Liverpool South Parkway railway station

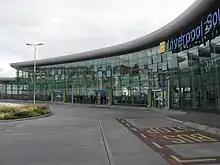
The entrance to Liverpool South Parkway

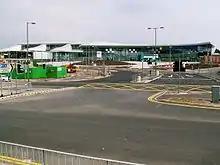
Exterior shot of Liverpool South Parkway during construction

The station was built at a crossing point between two railway lines that had until then been served by separate stations. The first was the Cheshire Lines Committee (CLC) line from Liverpool Central to Manchester via Warrington Central, which ran from west to east. The second was the line built by the St Helens Railway from Liverpool Lime Street to Warrington Bank Quay, which crossed from northwest to southeast. The latter route became part of the Liverpool branch of the West Coast Main Line in 1868 when it was connected to a new route from Crewe via the then-new Runcorn Railway Bridge. The original line to Warrington Bank Quay is now closed to passenger trains. The two lines were served by two separate stations in the area, respectively Garston and Allerton (though the latter was also located in Garston).